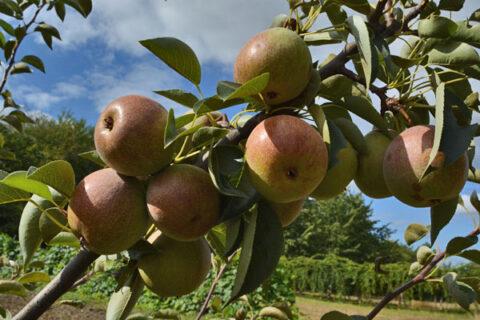
Kundi la matunda yaliyoiva ya rangi ya kijani na nyekundu inayoning'inia kwetawi la mti. Matunda haya yanafanana na mapera. Majani ya kijani yaonekana pande zote na nyuma yake kuna anga la buluu lenye mawingu meupe.